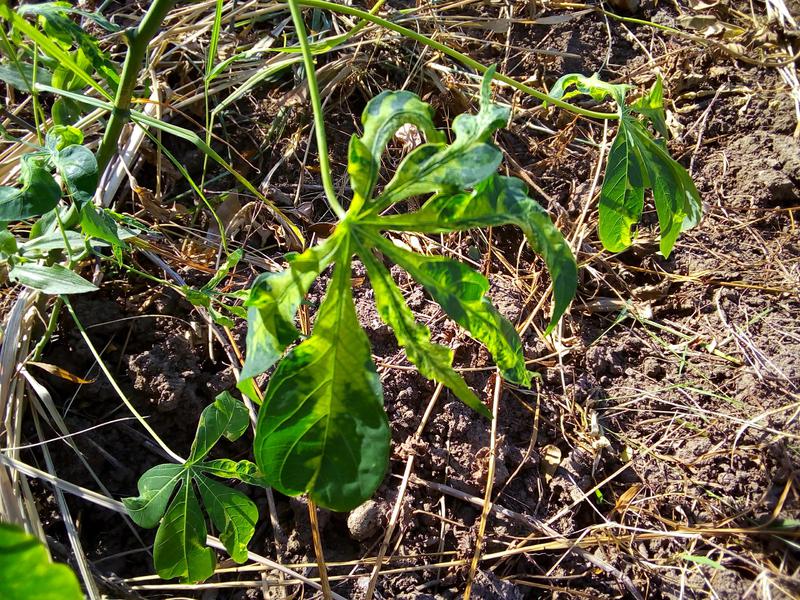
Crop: cassava
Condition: mosaic_disease